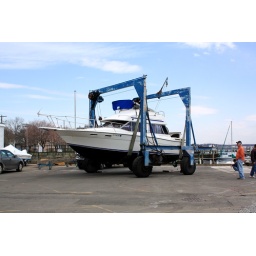
A machine to get big boats in and out of water at the Oyster Point Marina, New Haven